ASM-N-2 Bat

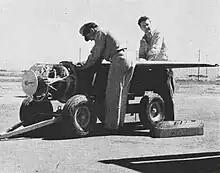
A Bat weapon on a bomb cart, with its nose radome removed

The antiship variant of the Bat (SWOD, for "Special Weapons Ordnance Device", Mark 9 Modification 0) eventually saw combat service beginning in April 1945 off Borneo, dropped by Consolidated PB4Y Privateers (one bomb mounted under each wing) at altitudes of at airspeeds of . Several Japanese ships were sunk and the kaibokan "Aguni" was damaged from a range of .This vessel is frequently misreported as having been sunk by a destroyer. Several Bats were also fitted with modified radar systems (SWOD Mark 9 Model 1) and dropped on Japanese-held bridges in Burma – the same targets that the MCLOS-guidance, half-ton (AN-M65 GP bomb) weight VB-1 Azon PGM ordnance was designed to take on – and other land-based targets. The Bat's pioneering radar guidance system was easily confused by radar land clutter, particularly against targets close to shore. A total of approximately 2,600 Bat missiles were deployed.